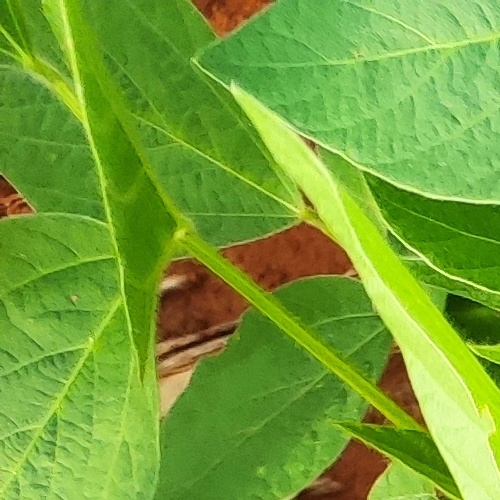
Label: Healthy